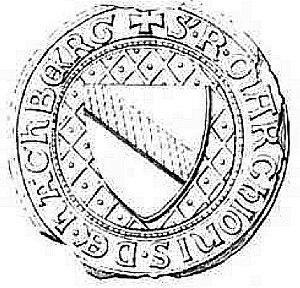
Rodolphe II de Bade-Sausenberg fut margrave de Bade-Hachberg-Sausenberg de 1318 à 1352 conjointement avec son frère Othon de Bade Sausenberg